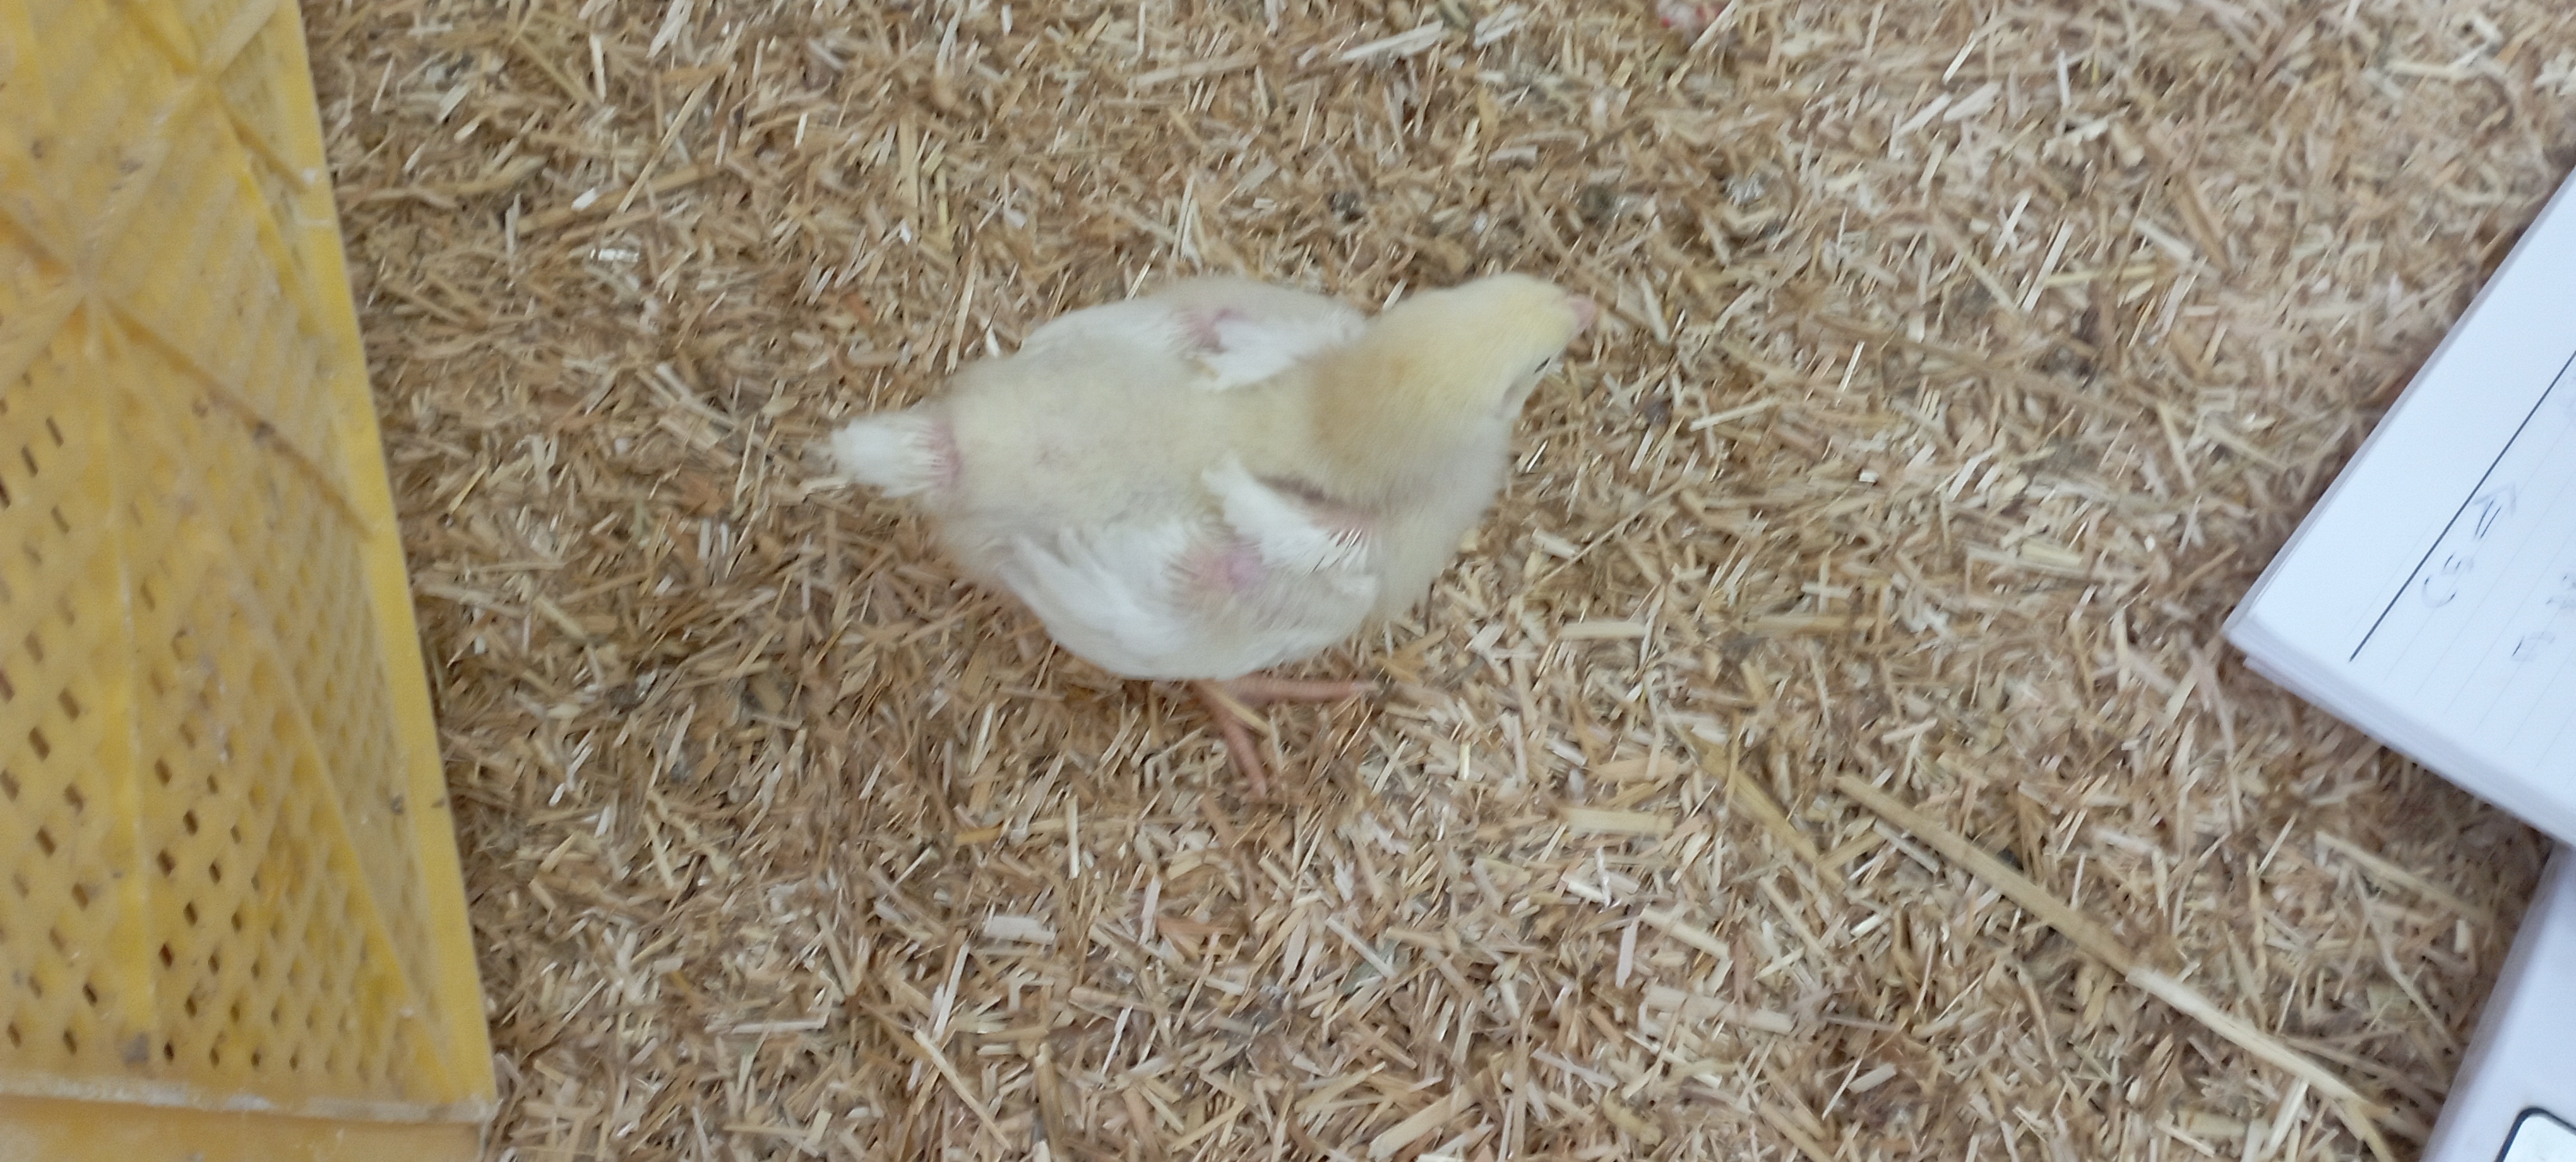
Weight: 381 g